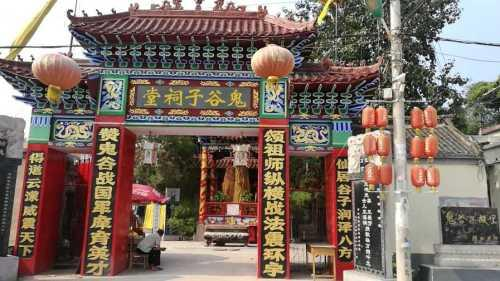
地标名称：鬼谷子祠堂
所在城市：邯郸市·临漳县